Juno and Avos (opera)

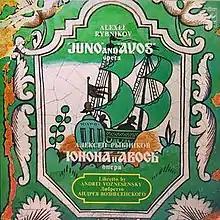
Original Record, 1980

Juno and Avos (Junona I Avos') is a popular Russian-language rock opera written by Alexey Rybnikov, poetry by Andrei Voznesensky. It was first performed in 1981 in the Lenkom Theatre, Moscow, directed by Mark Zakharov. Main roles in the premiere performed by Soviet stars Nikolai Karachentsov and .